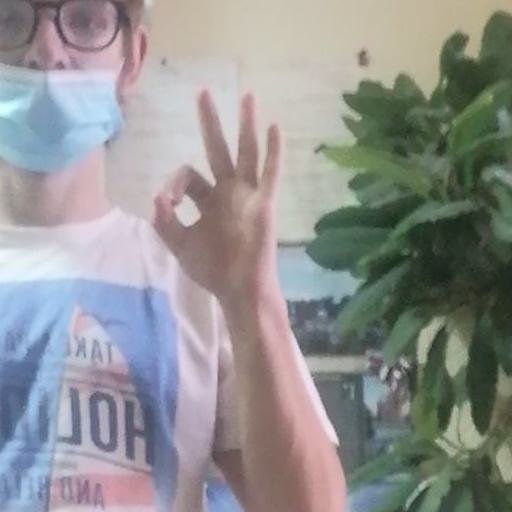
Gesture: ok